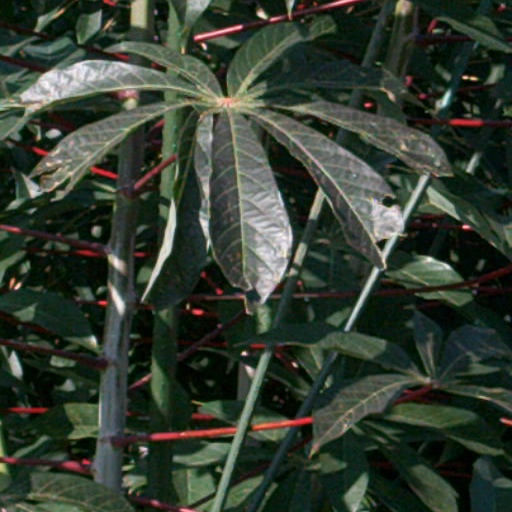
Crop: cassava